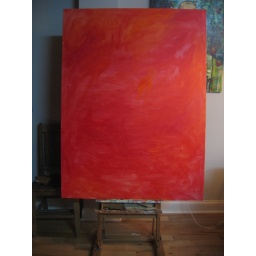
the red elephant in the room